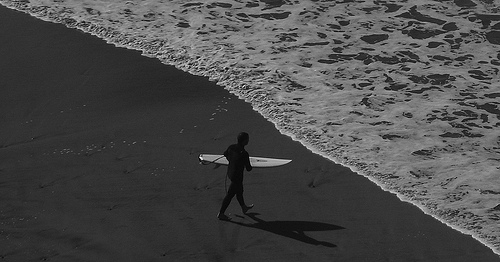
question: ここはどこですか？
answer: 海

question: 人は何人いますか？
answer: 1人

question: 何を持っていますか？
answer: サーフィンボード

question: どんな服を着ていますか？
answer: ウェットスーツ

question: 服は何色ですか？
answer: 黒

question: サーフィンボードは何色ですか？
answer: 白

question: サーフィンボードはいくつありますか？
answer: 1つ

question: 人影は何人分ありますか？
answer: 1人